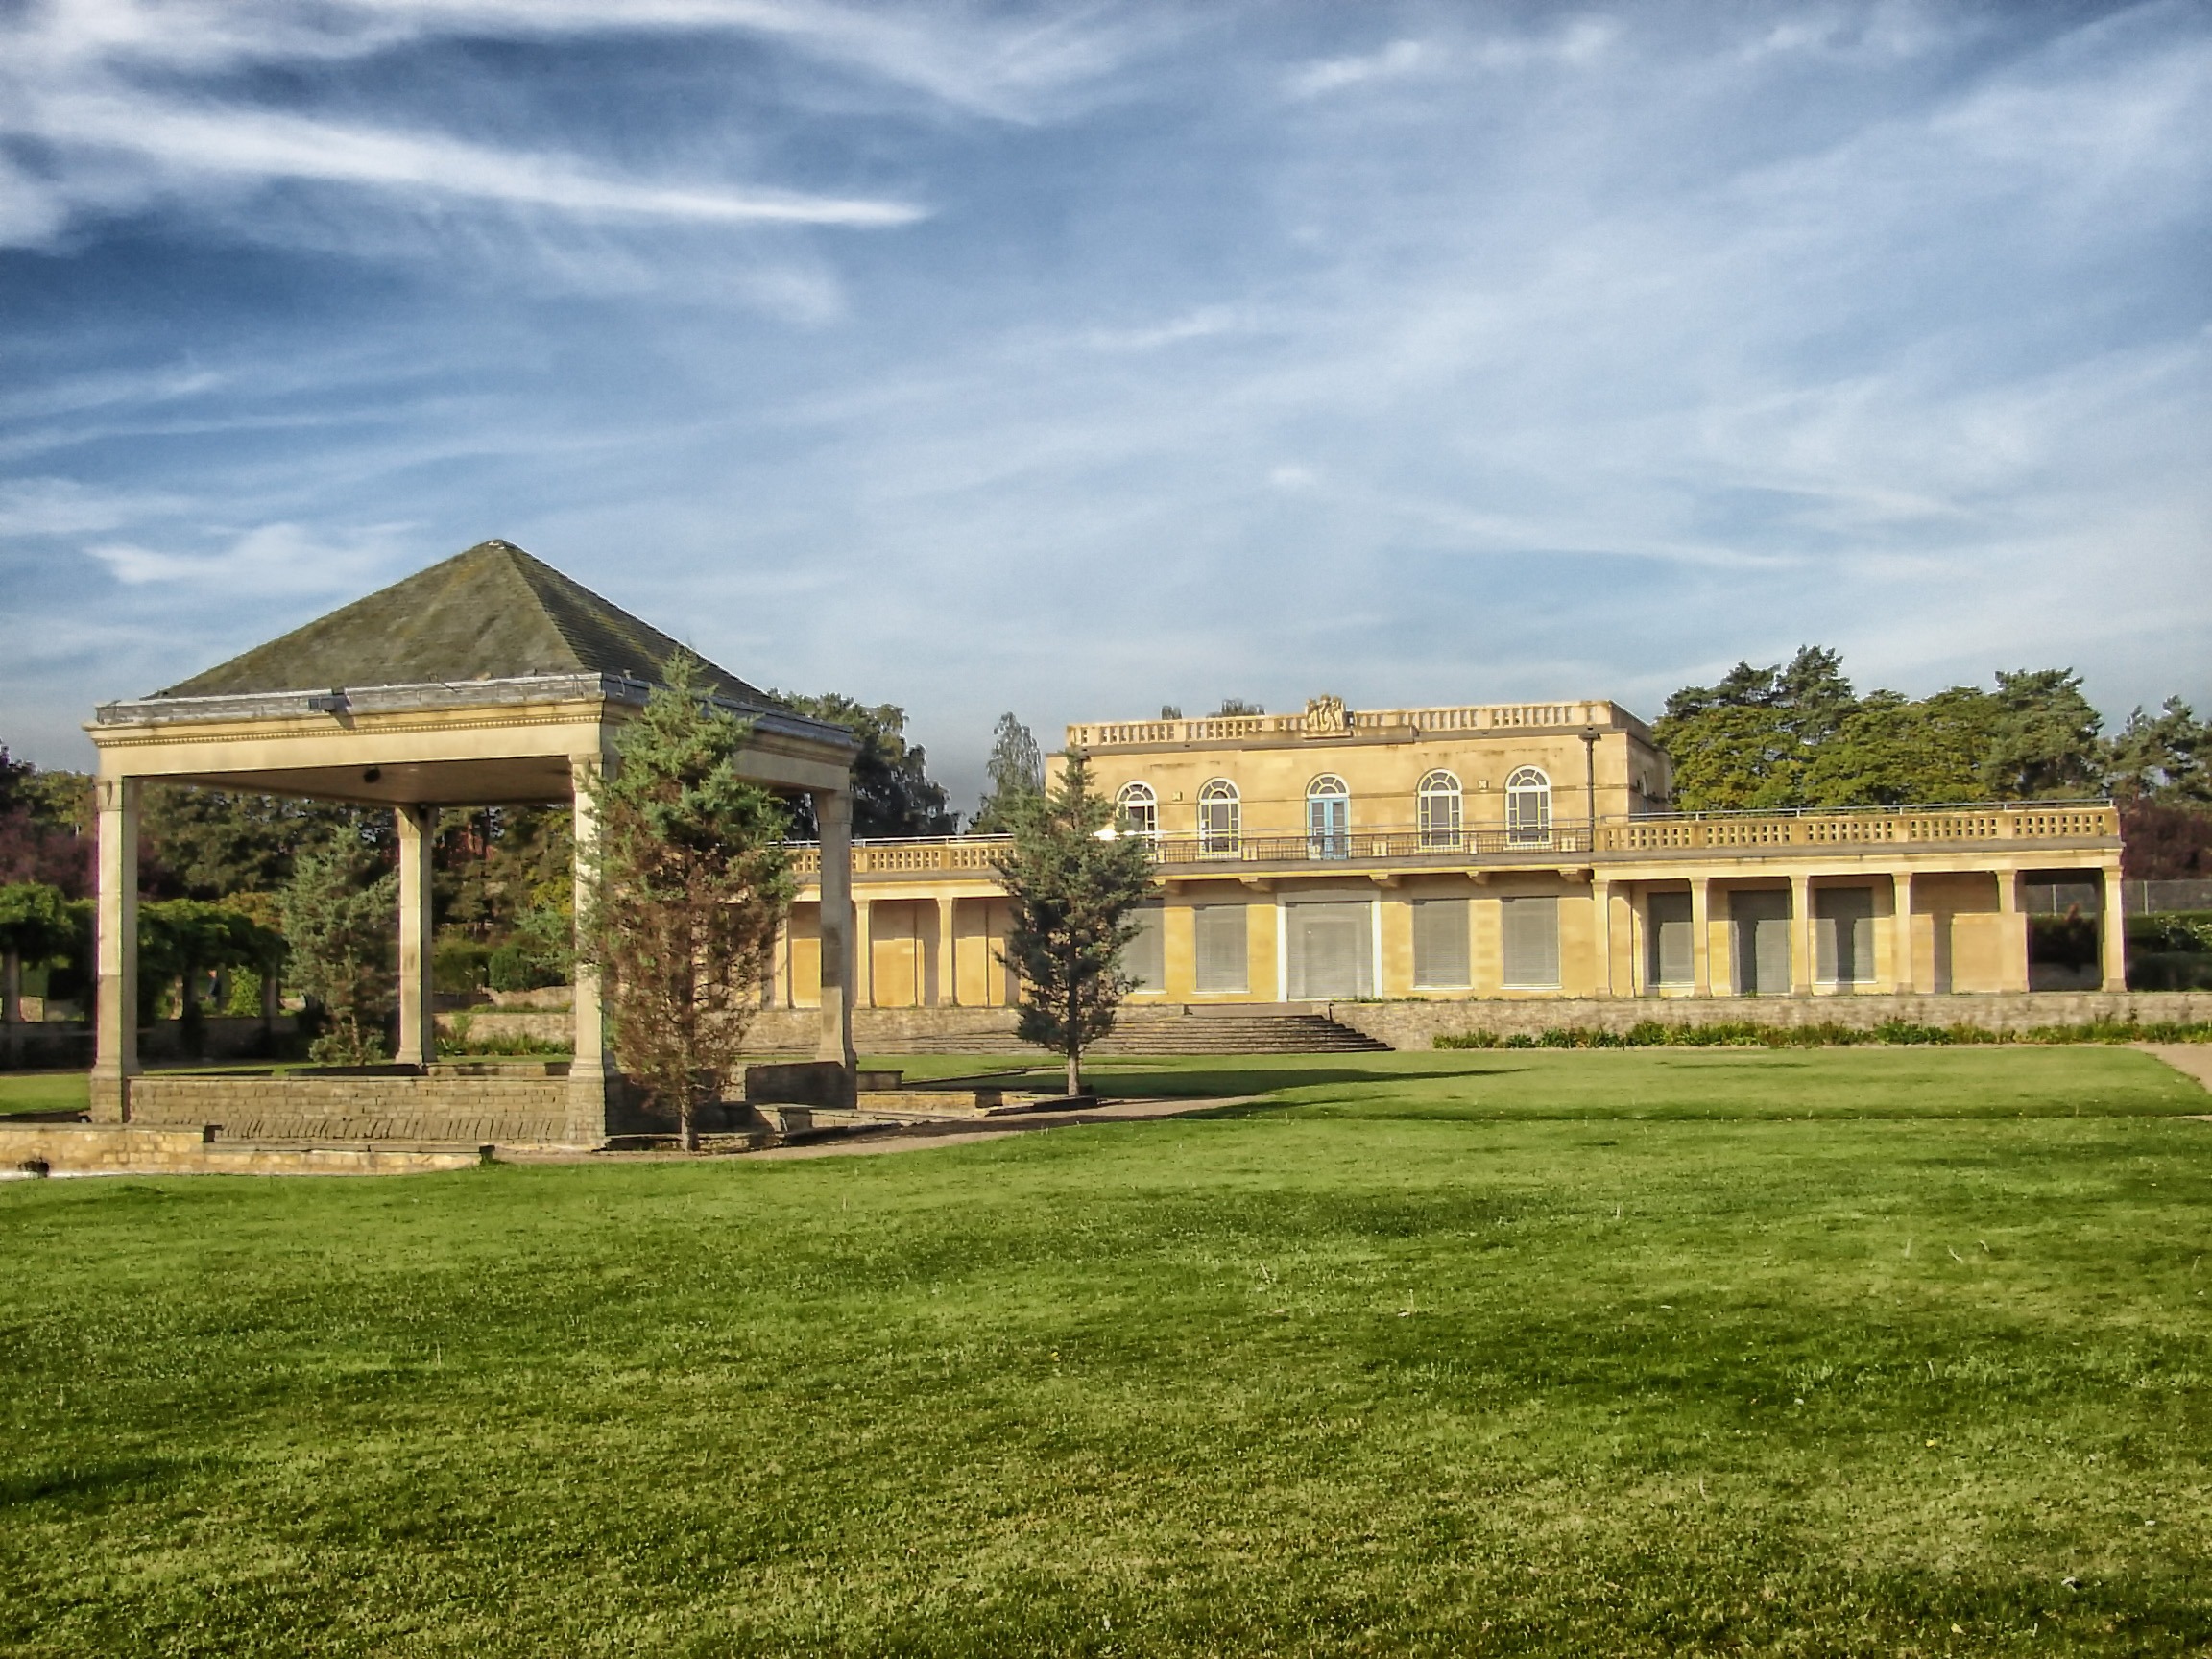
landscape, grass, architecture, sky, lawn, mansion, house, home, suburb, backyard, facade, property, england, outside, clouds, buildings, farmhouse, pavilion, estate, yard, norwich, great britain, real estate, rural area, band stand, residential area